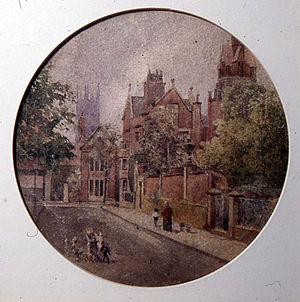
Le comte Georg Holtzendorff est un peintre originaire du royaume de Saxe, spécialisé dans les paysages, les figurines et les chérubins. Il se réfugia en Angleterre à la suite de la guerre franco-prussienne de 1870.